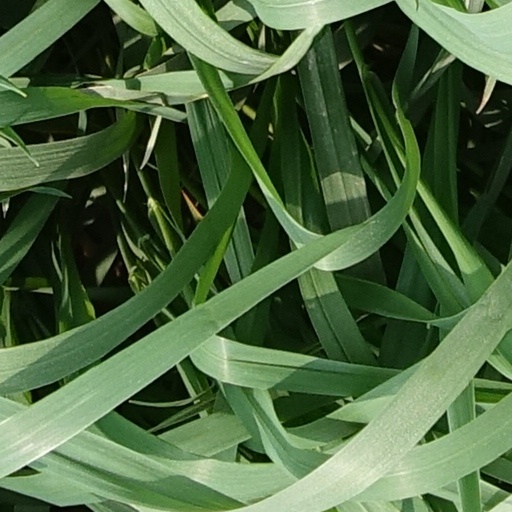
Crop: wheat